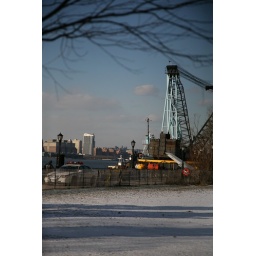
people kept walking up and saying &amp;quot;wow, there it is!&amp;quot; I liked something about the tree in this shot...